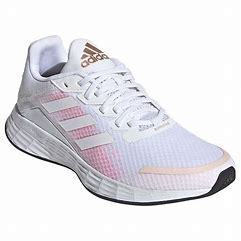
Brand: Adidas
Model: Duramo SL Lauf